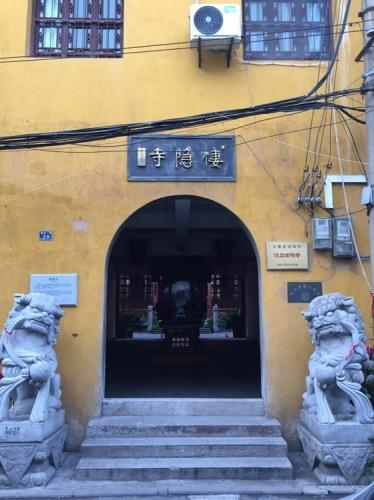
地标名称：汉口栖隐寺
所在城市：武汉市·江汉区